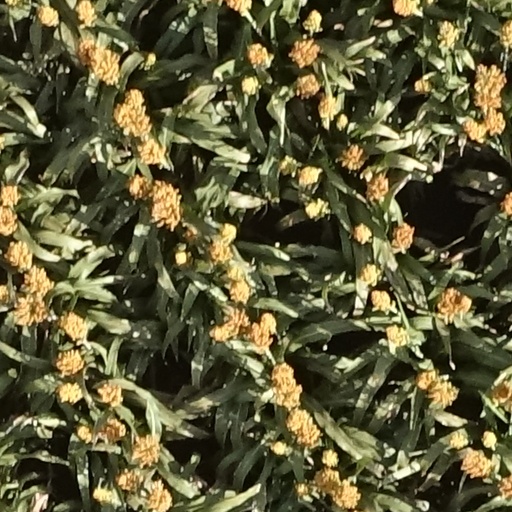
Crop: sorghum